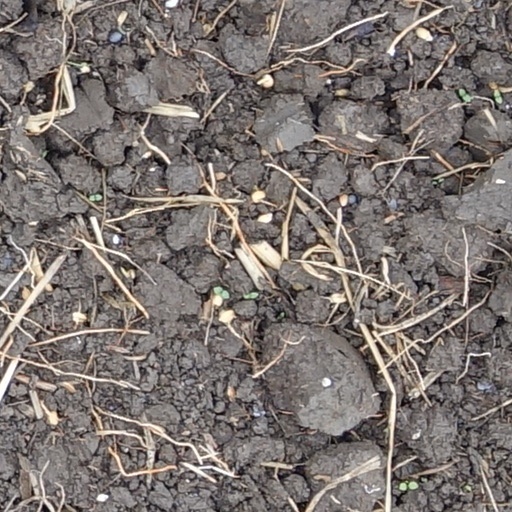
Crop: wheat